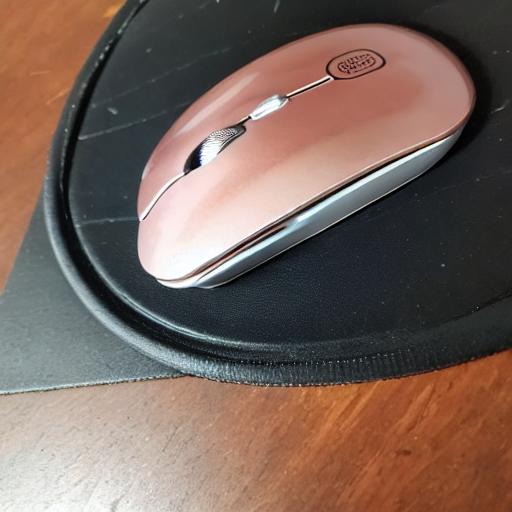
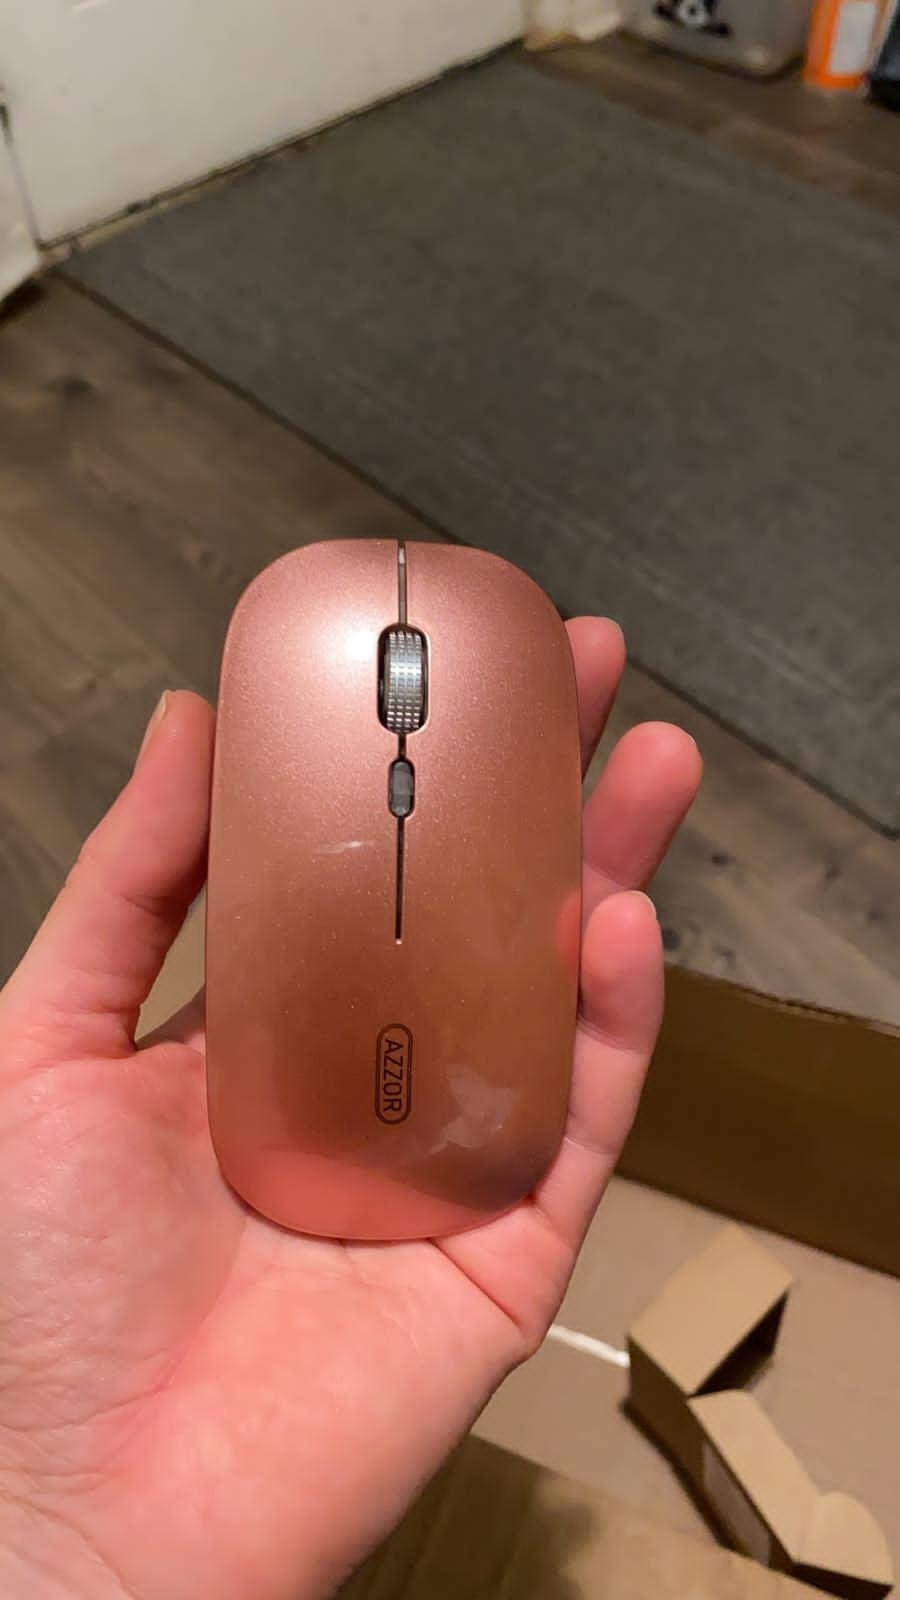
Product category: mouse
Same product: no